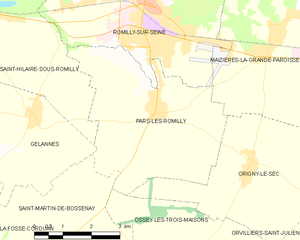
Carte des communes françaises: Pars-lès-Romilly